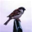
Label: bird